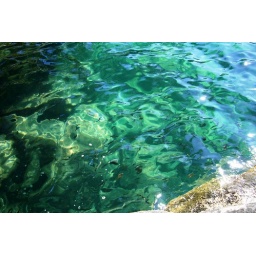
The water was full of colorful cichlids - we could catch them in our hands.